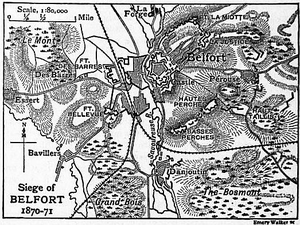
Belfort est une ville stratégique située sur la Porte d'Alsace, une trouée entre le sud des Vosges et le massif du Jura. Lorsqu'au début de la guerre franco-prussienne, l'Armée du Rhin est mise en déroute dans le nord de l'Alsace, puis que Strasbourg est prise le 28 septembre, Belfort constitue le dernier rempart avant une invasion du centre de la France par les armées prussiennes qui pourraient prendre en tenaille les forces françaises, alors basées en Lorraine et en Champagne.